Mistley railway station

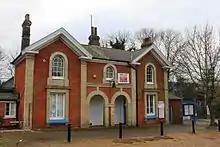
The station building is Grade II listed. Photo taken in December 2011

Mistley was opened by the Eastern Union Railway in 1854 and the brick-built two-storey Italianate station building (now in alternative use) was probably designed by Frederick Barnes. The building is Grade II listed.